Music stand

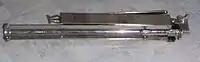
A folding music stand in its collapsed position, ready for transportation.

Folding stands, also known as karate rangers, range from inexpensive, lightweight models made of metal, which are designed to hold a few pages of sheet music or a thin songbook, to stronger, more expensive heavy-duty models. Metal folding stands often have solid wire extensions or metal "arms" which can be folded out to support more than two pages of music or over-size sheets or pages. This is the kind most often used by music students in youth orchestras. When folded, a folding music stand can often fit in an instrument case or backpack. They are a popular stand type for practicing, rehearsals, auditions and even some types of performances. Amateur orchestras and some youth orchestras may ask members to bring folding stands to rehearsals, and sometimes also to performances, as this saves the ensemble the cost of buying or renting, and transporting one or more racks of non-folding stands.